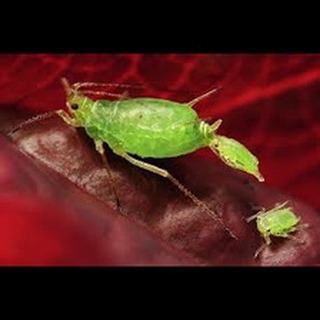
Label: wheat_aphid